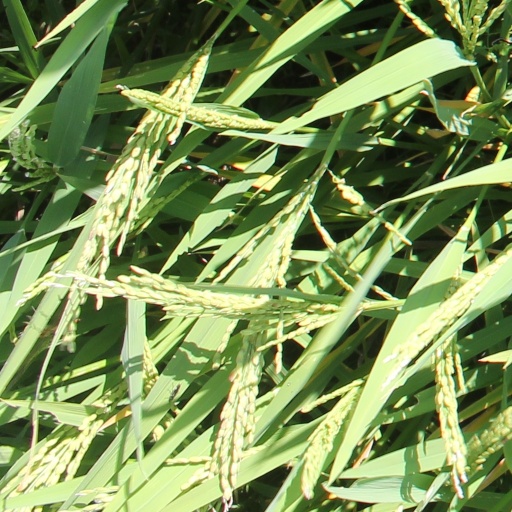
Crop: rice